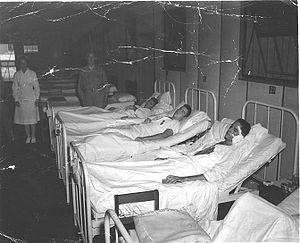
La bataille de Peleliu, nom de code Operation Stalemate II, s'est déroulée durant la Seconde Guerre mondiale entre les États-Unis et le Japon dans le Pacifique entre septembre et novembre 1944 sur l'île de Peleliu dans l'archipel des Palaos.